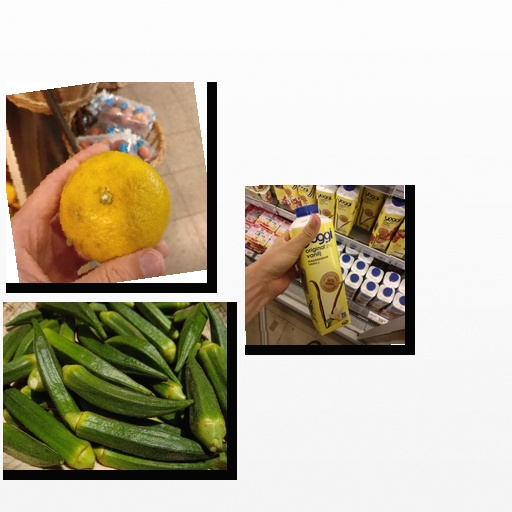
Food items: okra, satsuma, vanilla_yoghurt